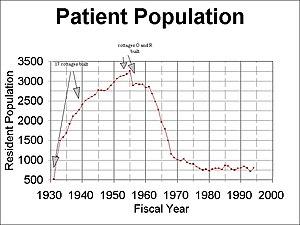
histoire de l'hôpital psychiatrique de Marlboro